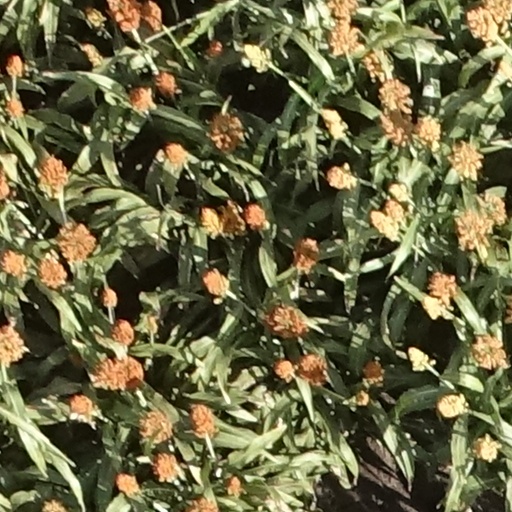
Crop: sorghum